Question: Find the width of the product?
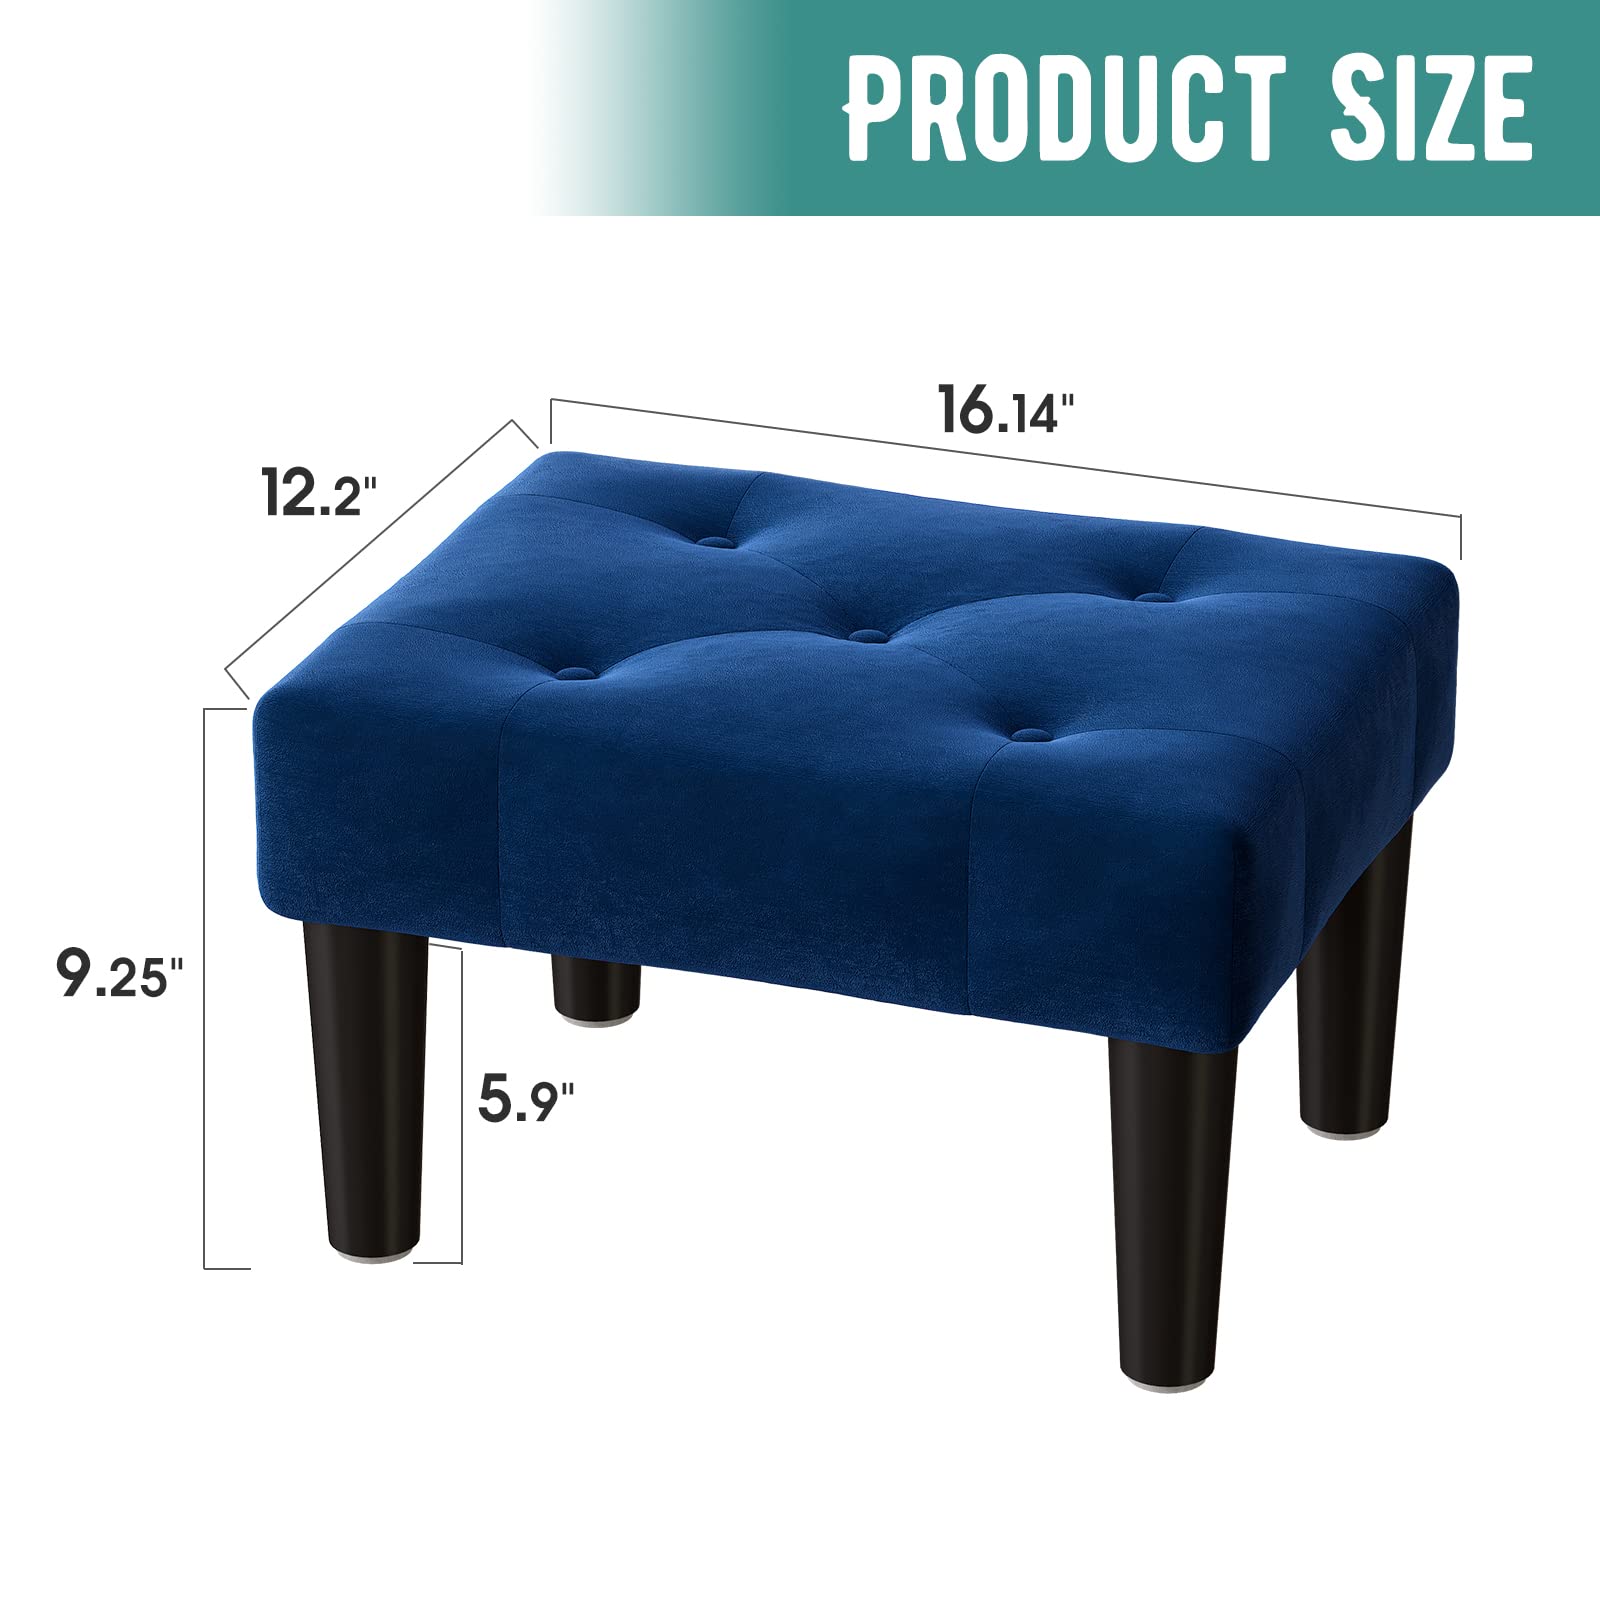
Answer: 16.14 inch